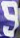
Number: 9